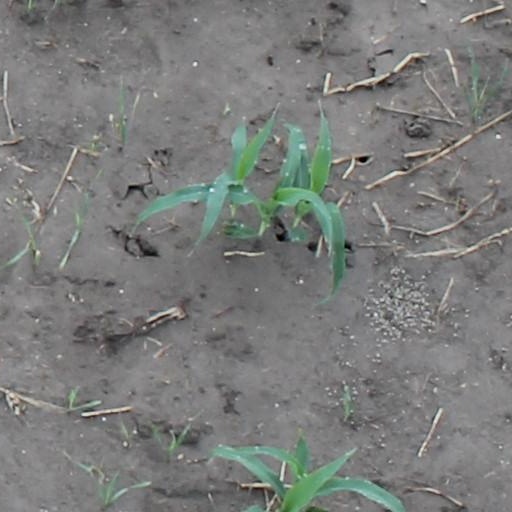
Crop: maize; corn